Council of Europe Parliamentary Assembly Resolution 2085 (2016)

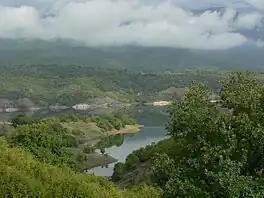
Sarsang Reservoir (2009)

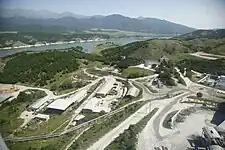
Copper mine in Heyvali (2012)

At the end of the 1980s, the magnitude of the conflict between Armenia and Azerbaijan triggered a large-scale war. This culminated in the occupation of Nagorno-Karabakh and other adjacent areas of Azerbaijan by the Armenian forces. Sarsang Reservoir was one of the strategically important areas captured by Armenians during the clashes. This purpose-built dam and hydroelectric power station, with electric capacity of 50 megawatts, on the Tartar River were constructed in 1976–1977 when Heydar Aliyev was the First Secretary of the Communist Party of Azerbaijan. Consequently, drinking and irrigation water was provided for roughly one hundred twenty thousand hectares of fertile land in six regions, including Tartar, Barda, Yevlakh, Aghjabadi, Aghdam and Goranboy. The outbreak of the war also affected the Sarsang Reservoir, with the highest dam in Azerbaijan and the largest body of water in the Karabakh Economic Region, which has a total water capacity of 575 million m³. At the beginning of February 1993, the Baku radio broadcast that the Armenian forces had made significant gains into the southern part of the reservoir. Towards the end of the month, the Armenians took complete control of the body of water, along with the power plant, and celebrated this operation as an "incomparable victory", blocking the Tartar–Kalbajar road for the Azerbaijanis.